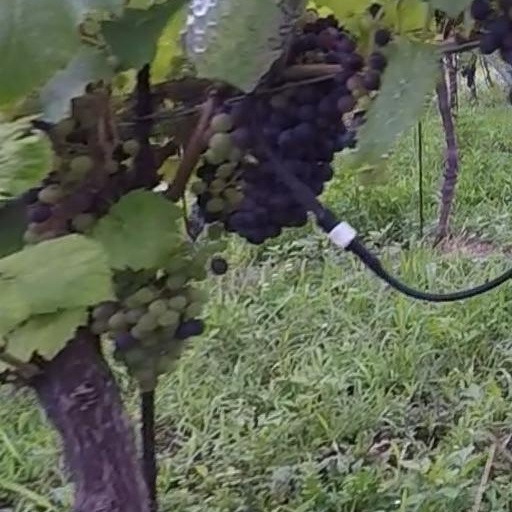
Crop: grape